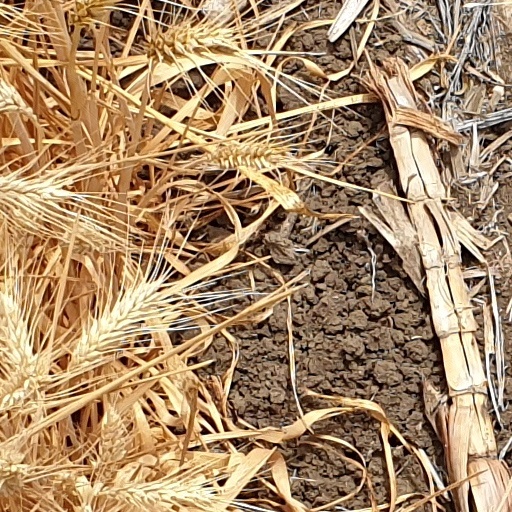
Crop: wheat